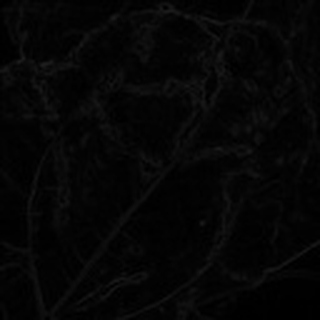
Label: cotton_bacterial_blight